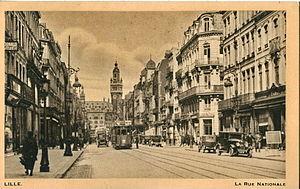
Carte postale ancienne, sans mention d'éditeur
La rue Nationale est une rue de Lille, dans le Nord, en France.